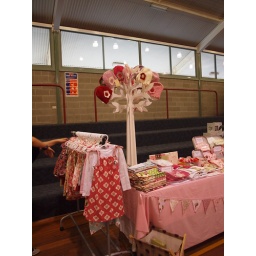
the tree was bare by the end of the day